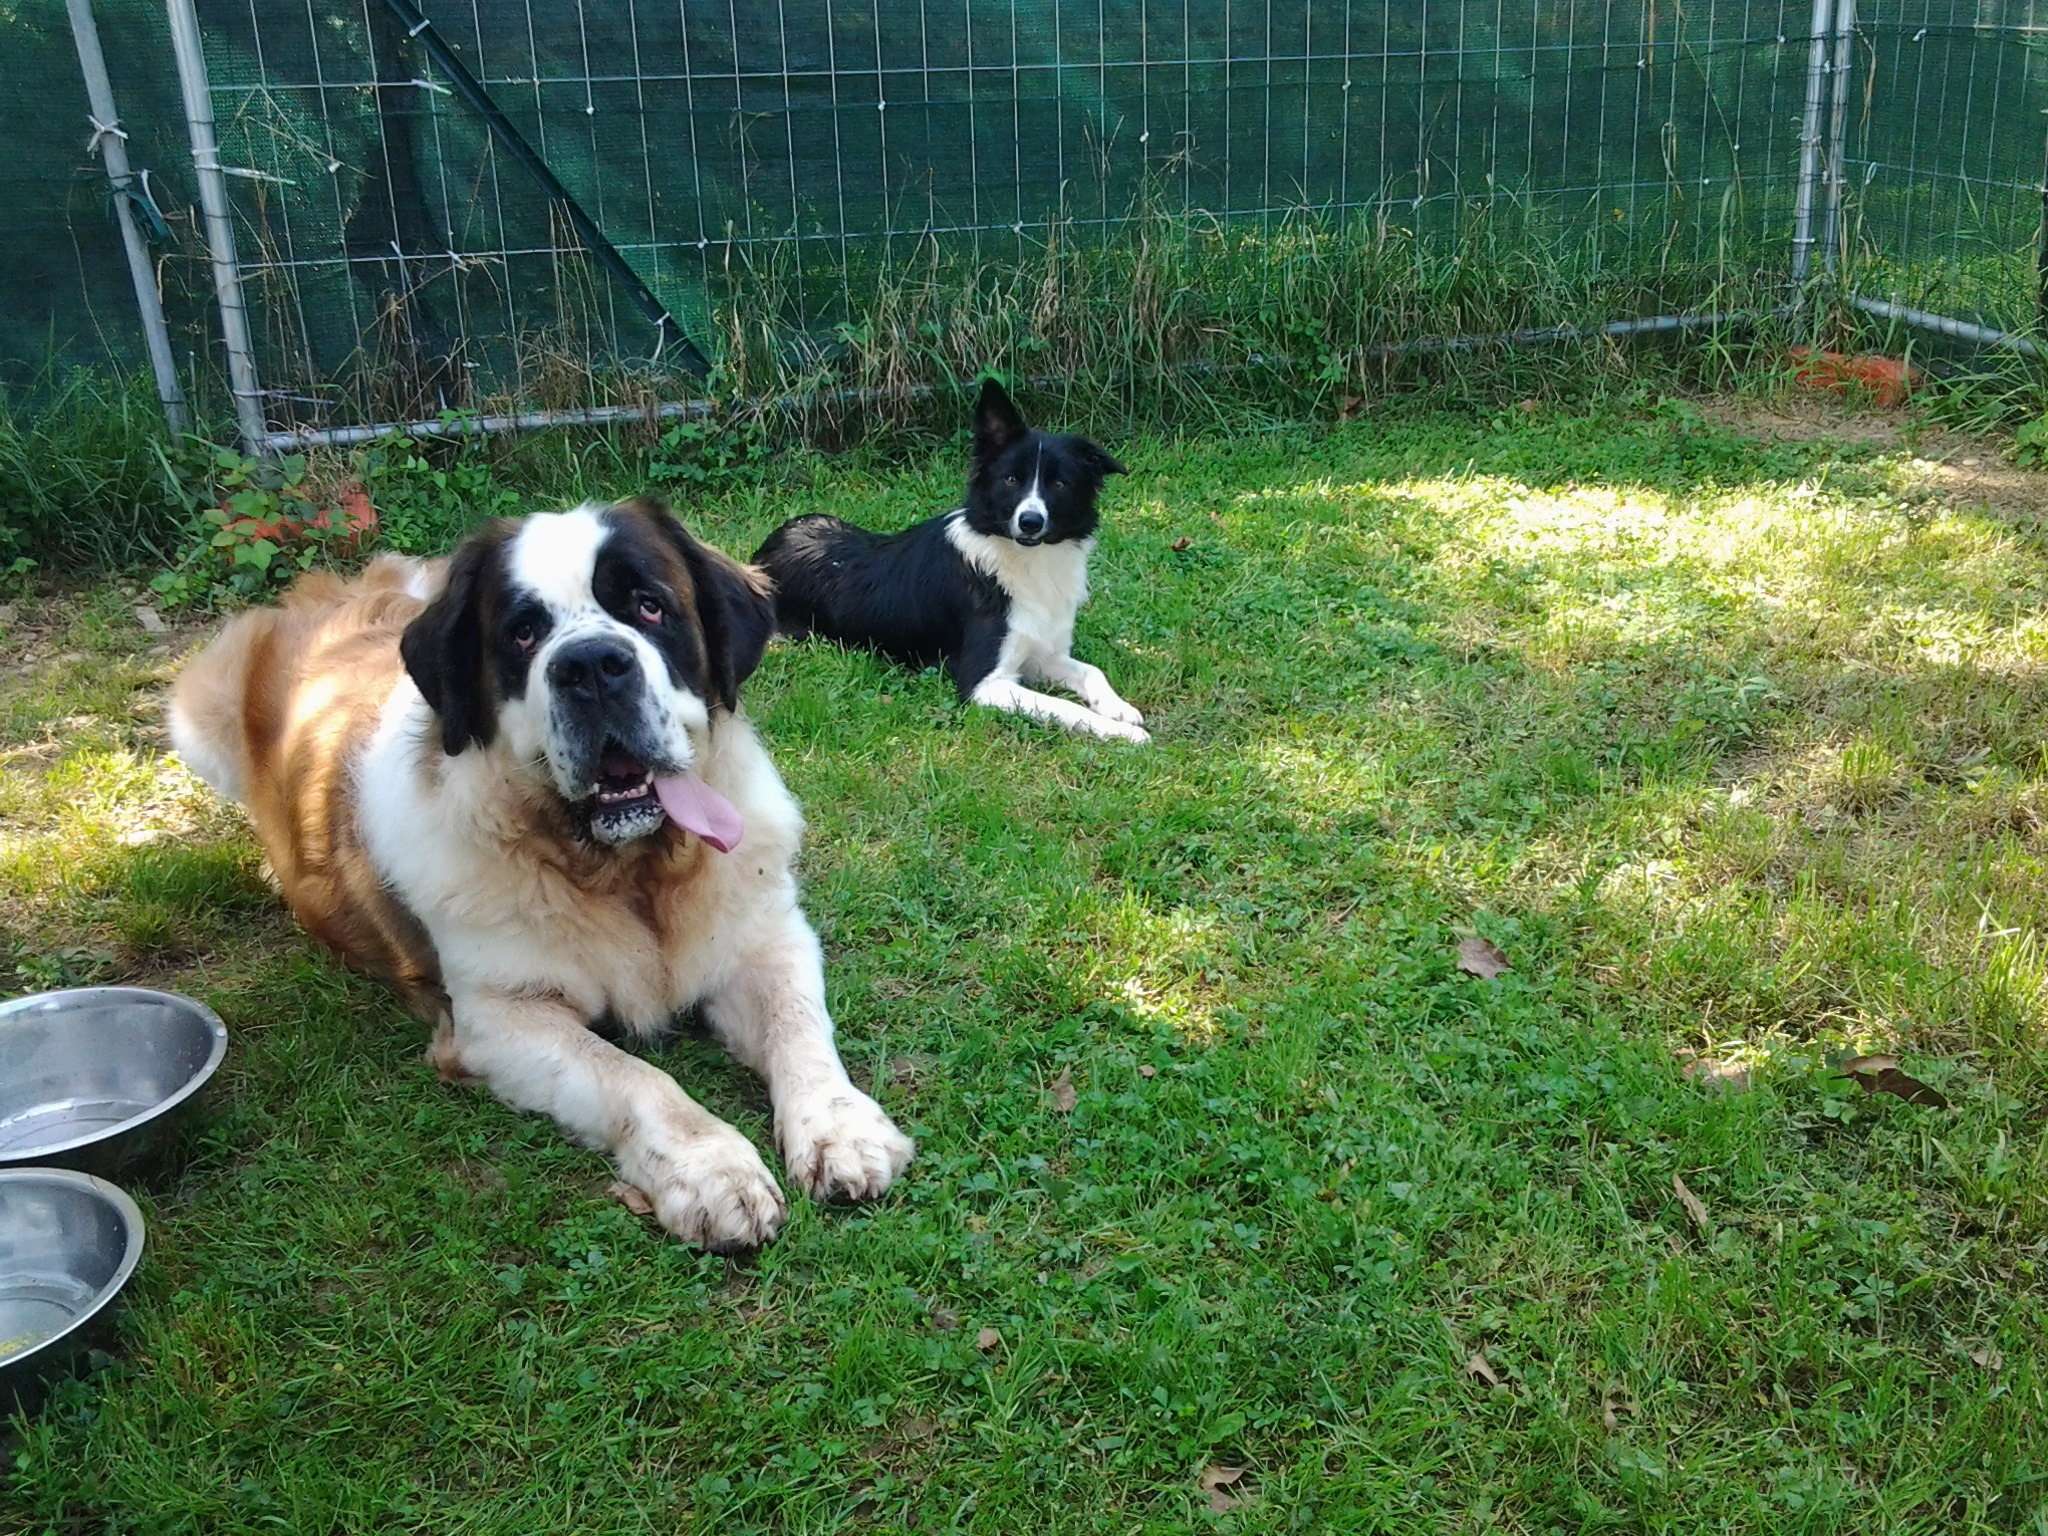
dog, pet, mammal, dogs, animals, beast, vertebrate, dog breed, trained, st bernard, dog like mammal, dog breed group, dog crossbreeds, moscow watchdog